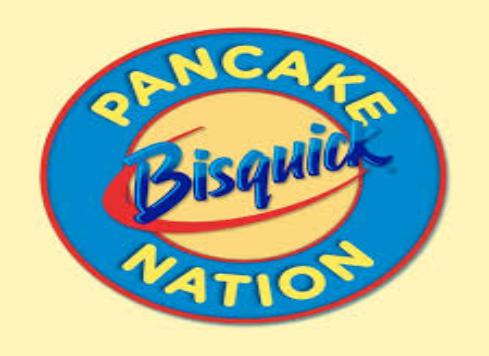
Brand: Bisquick
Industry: Food